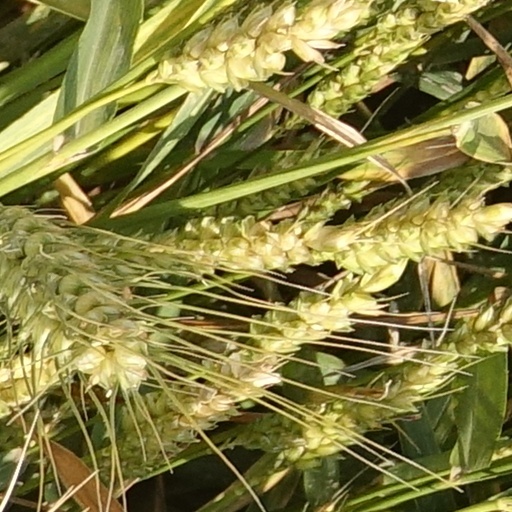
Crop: wheat